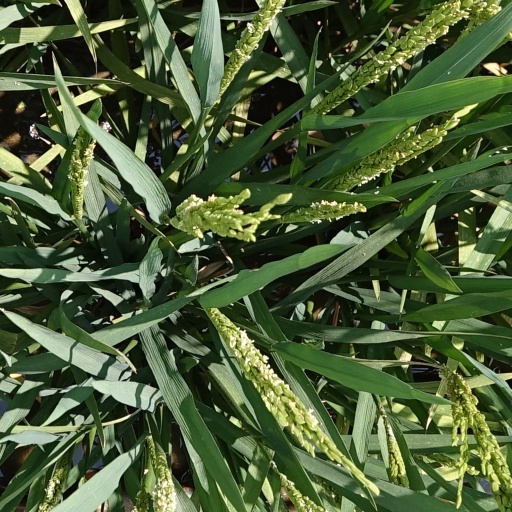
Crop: rice